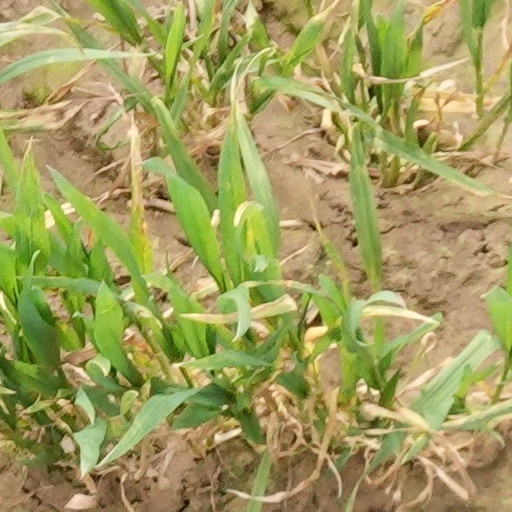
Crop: wheat